Ensaïmada

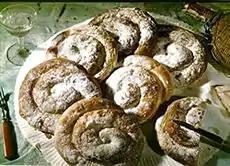
Ensaïmadas

The ensaïmada is a pastry product from Mallorca, Balearic Islands, Spain, commonly found in southwestern Europe, Latin America and the Philippines.